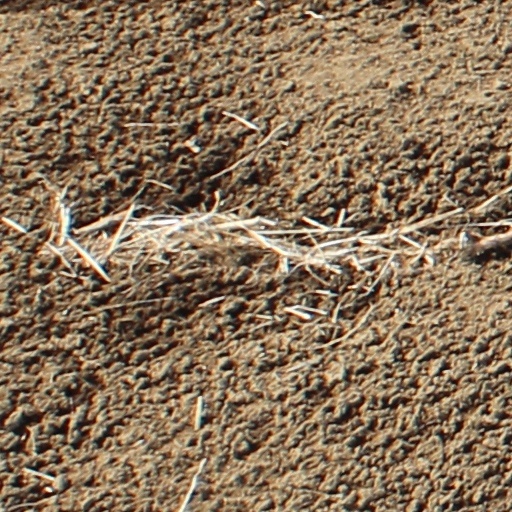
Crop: wheat